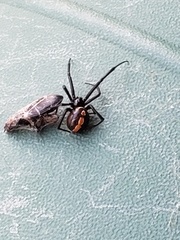
Species: Lactrodectus_hesperus